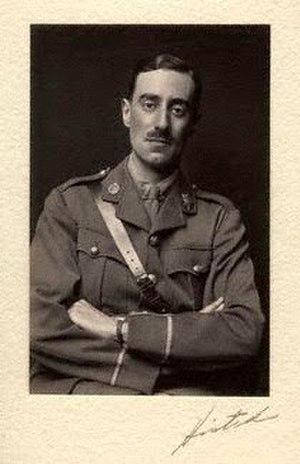
Glyn Philpot par Ernest Walter Histed, 1916.
Glyn Warren Philpot, né le 5 octobre 1884 à Clapham et mort le 16 décembre 1937 à Londres, est un peintre et sculpteur anglais, surtout connu pour ses portraits à l'huile.